Bakersfield, California

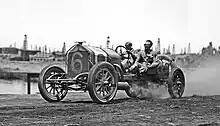
Harvey Herrick and his mechanician in Bakersfield during the 1911 Tevis Cup

Bakersfield is not represented in any of the five major sports leagues: NFL, MLB, NBA, NHL, or MLS. The closest major sports teams are in Los Angeles, and they have many fans in Bakersfield. The city is home to two minor league professional sports teams: the Bakersfield Condors (American Hockey League) and the Bakersfield Train Robbers baseball club (Pecos League). It was previously home to two versions of the af2's Bakersfield Blitz (the first played from 2002 to 2004 before relocating to Fresno and becoming the Central Valley Coyotes and the second played from 2004 to 2006), the California League's Bakersfield Blaze baseball team, which ceased operations after the 2016 season. A third minor league team, the Bakersfield Jam of the D-League (basketball), was relocated to Prescott Valley, Arizona, in 2016. The Bakersfield Majestics is an expansion team in The Basketball League that began play in 2022.